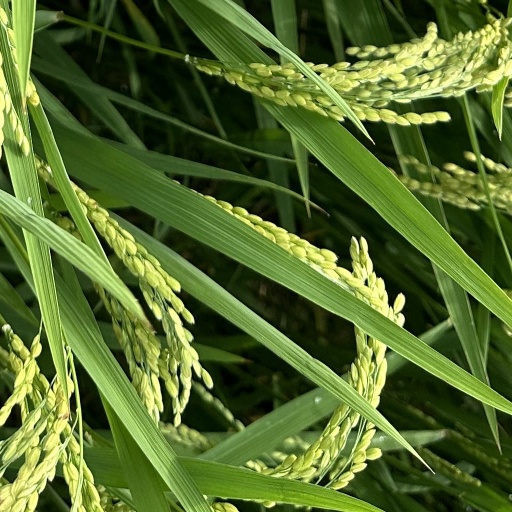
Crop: rice